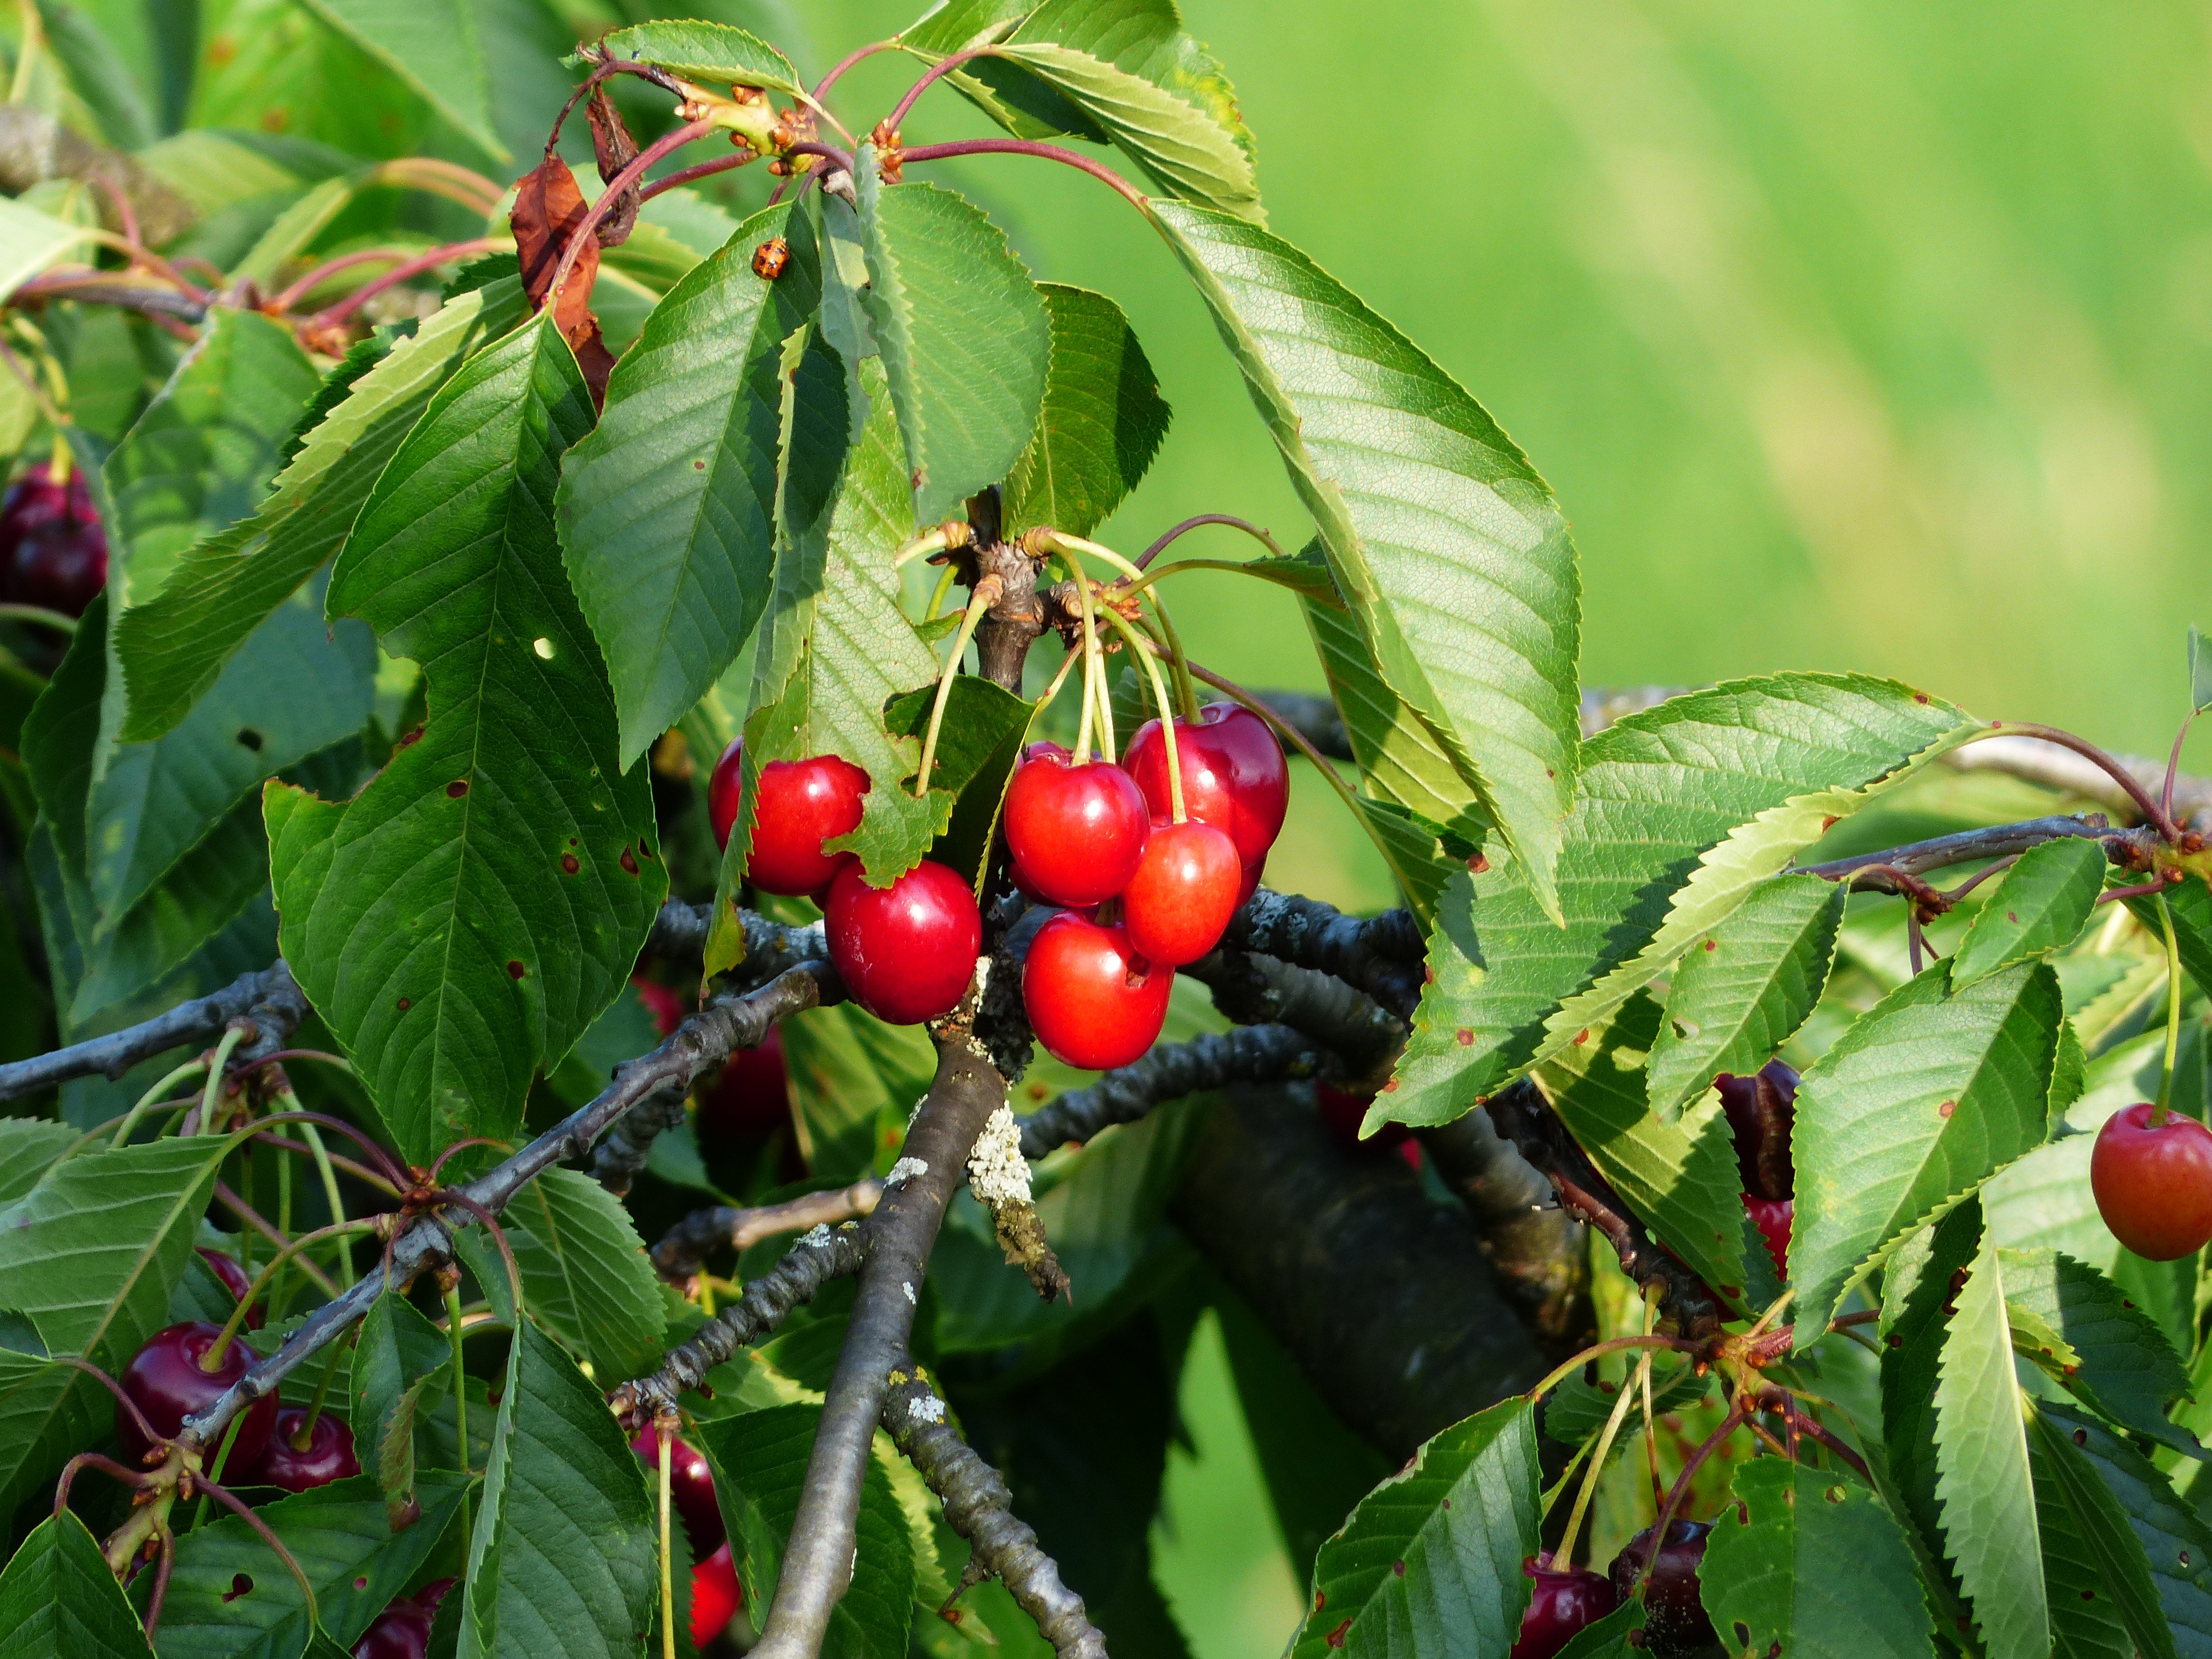
tree, branch, plant, fruit, berry, sweet, flower, summer, food, red, produce, evergreen, healthy, flora, delicious, leaves, shrub, fruit tree, bing, cherry, hawthorn, rose hip, flowering plant, rose family, fruity, acerola, malpighia, sweet cherry, bird cherry, prunus avium, woody plant, land plant, rose order, chinese hawthorn